Maksim Gulin

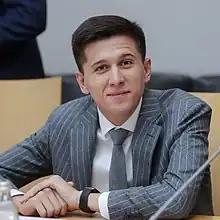

Maxim Alexeyevich Gulin (born 16 May 1997, Kopeysk, Chelyabinsk Oblast) is a Russian political figure and a former member of the State Duma.